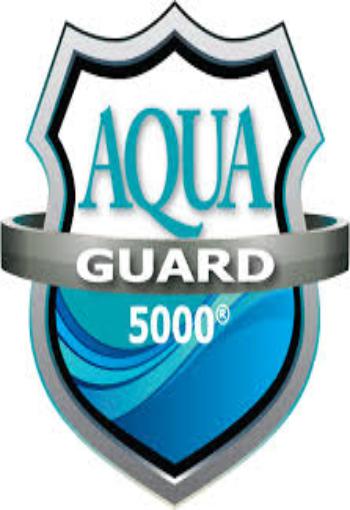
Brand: Aqua Guard
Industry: Others